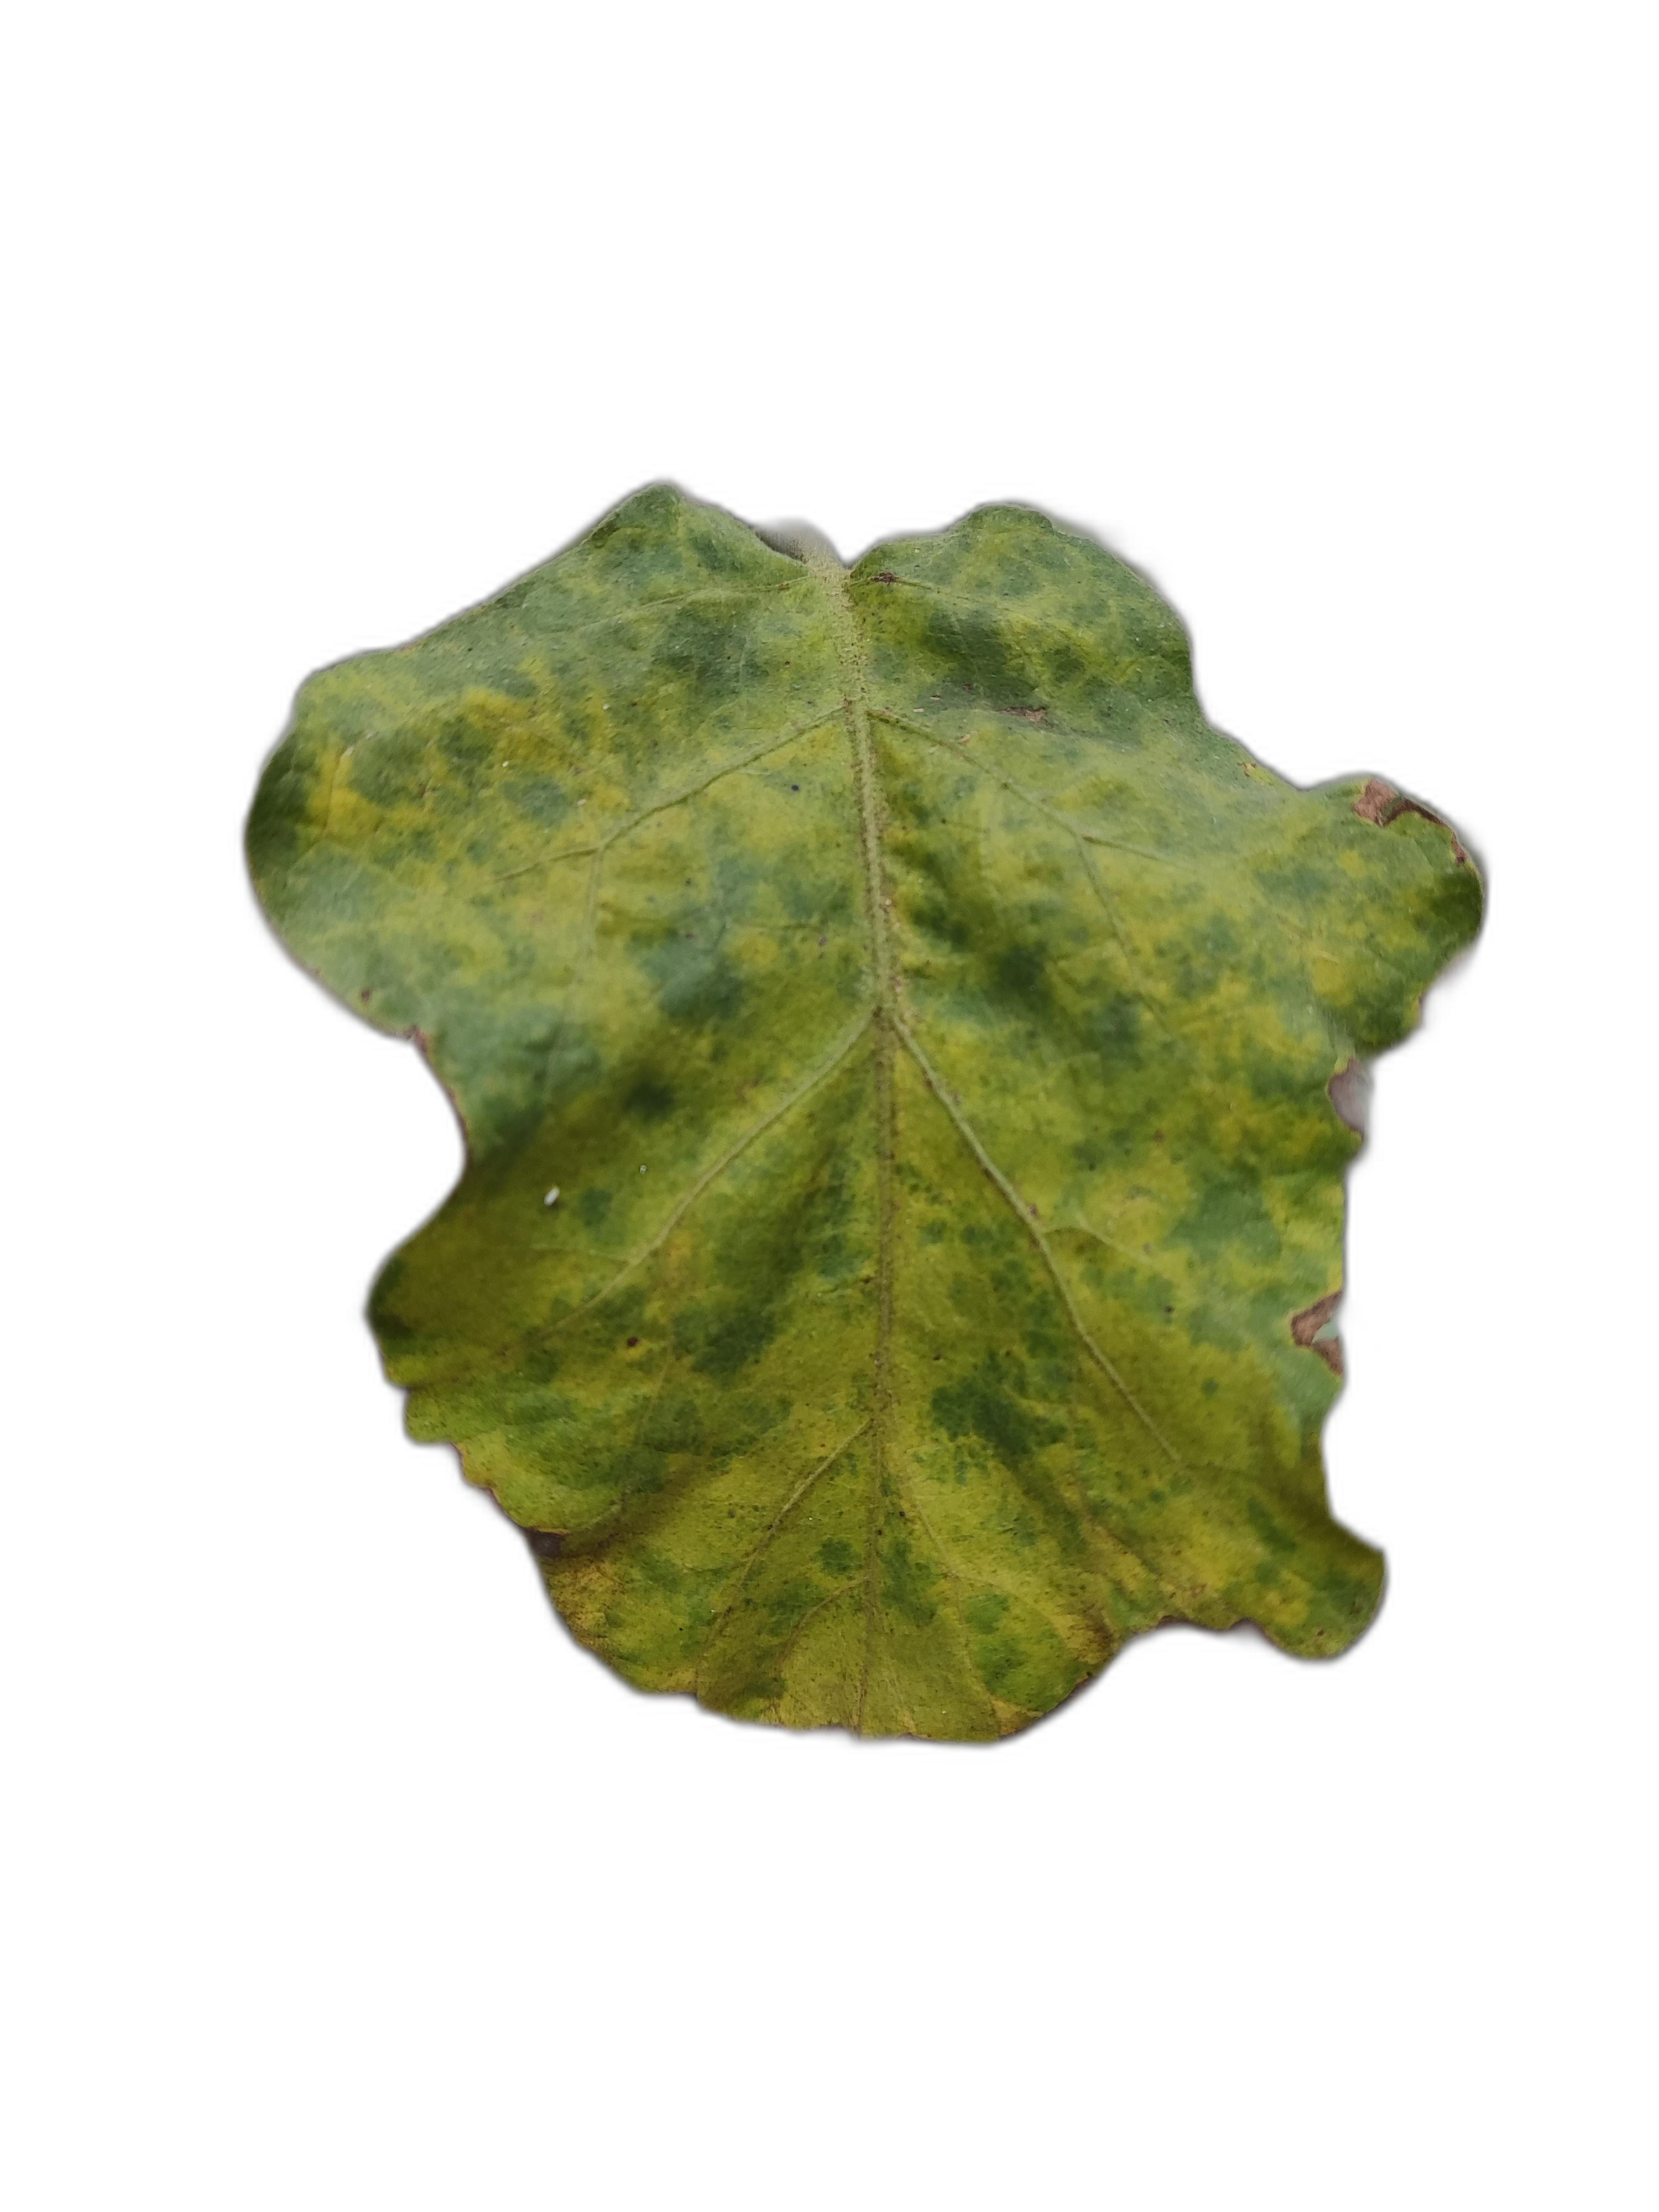
Label: Mosaic Virus Disease